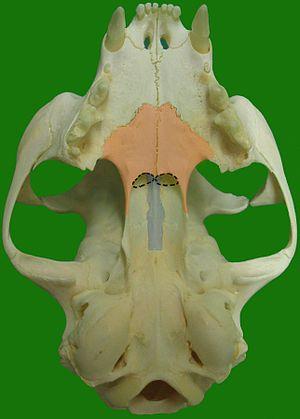
Les choanes sont les orifices postérieurs internes des fosses nasales qui s'ouvrent à l'arrière du palais dans le rhinopharynx chez les tétrapodes.